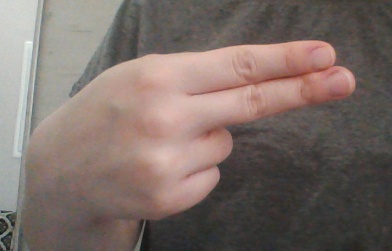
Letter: ain